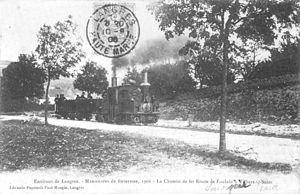
Carte postale ancienne Manœuvres de forteresse, chemin de fer route de Foulain à Villiers-sur-Suize, Haute-Marne, France
Le système Péchot, du nom du colonel Prosper Péchot de l'armée de terre française qui fut à son origine, est un ensemble de voies ferrées et de matériel roulant de campagne. L'ingénieur Charles Bourdon étudia la locomotive et de nombreux aspects techniques.